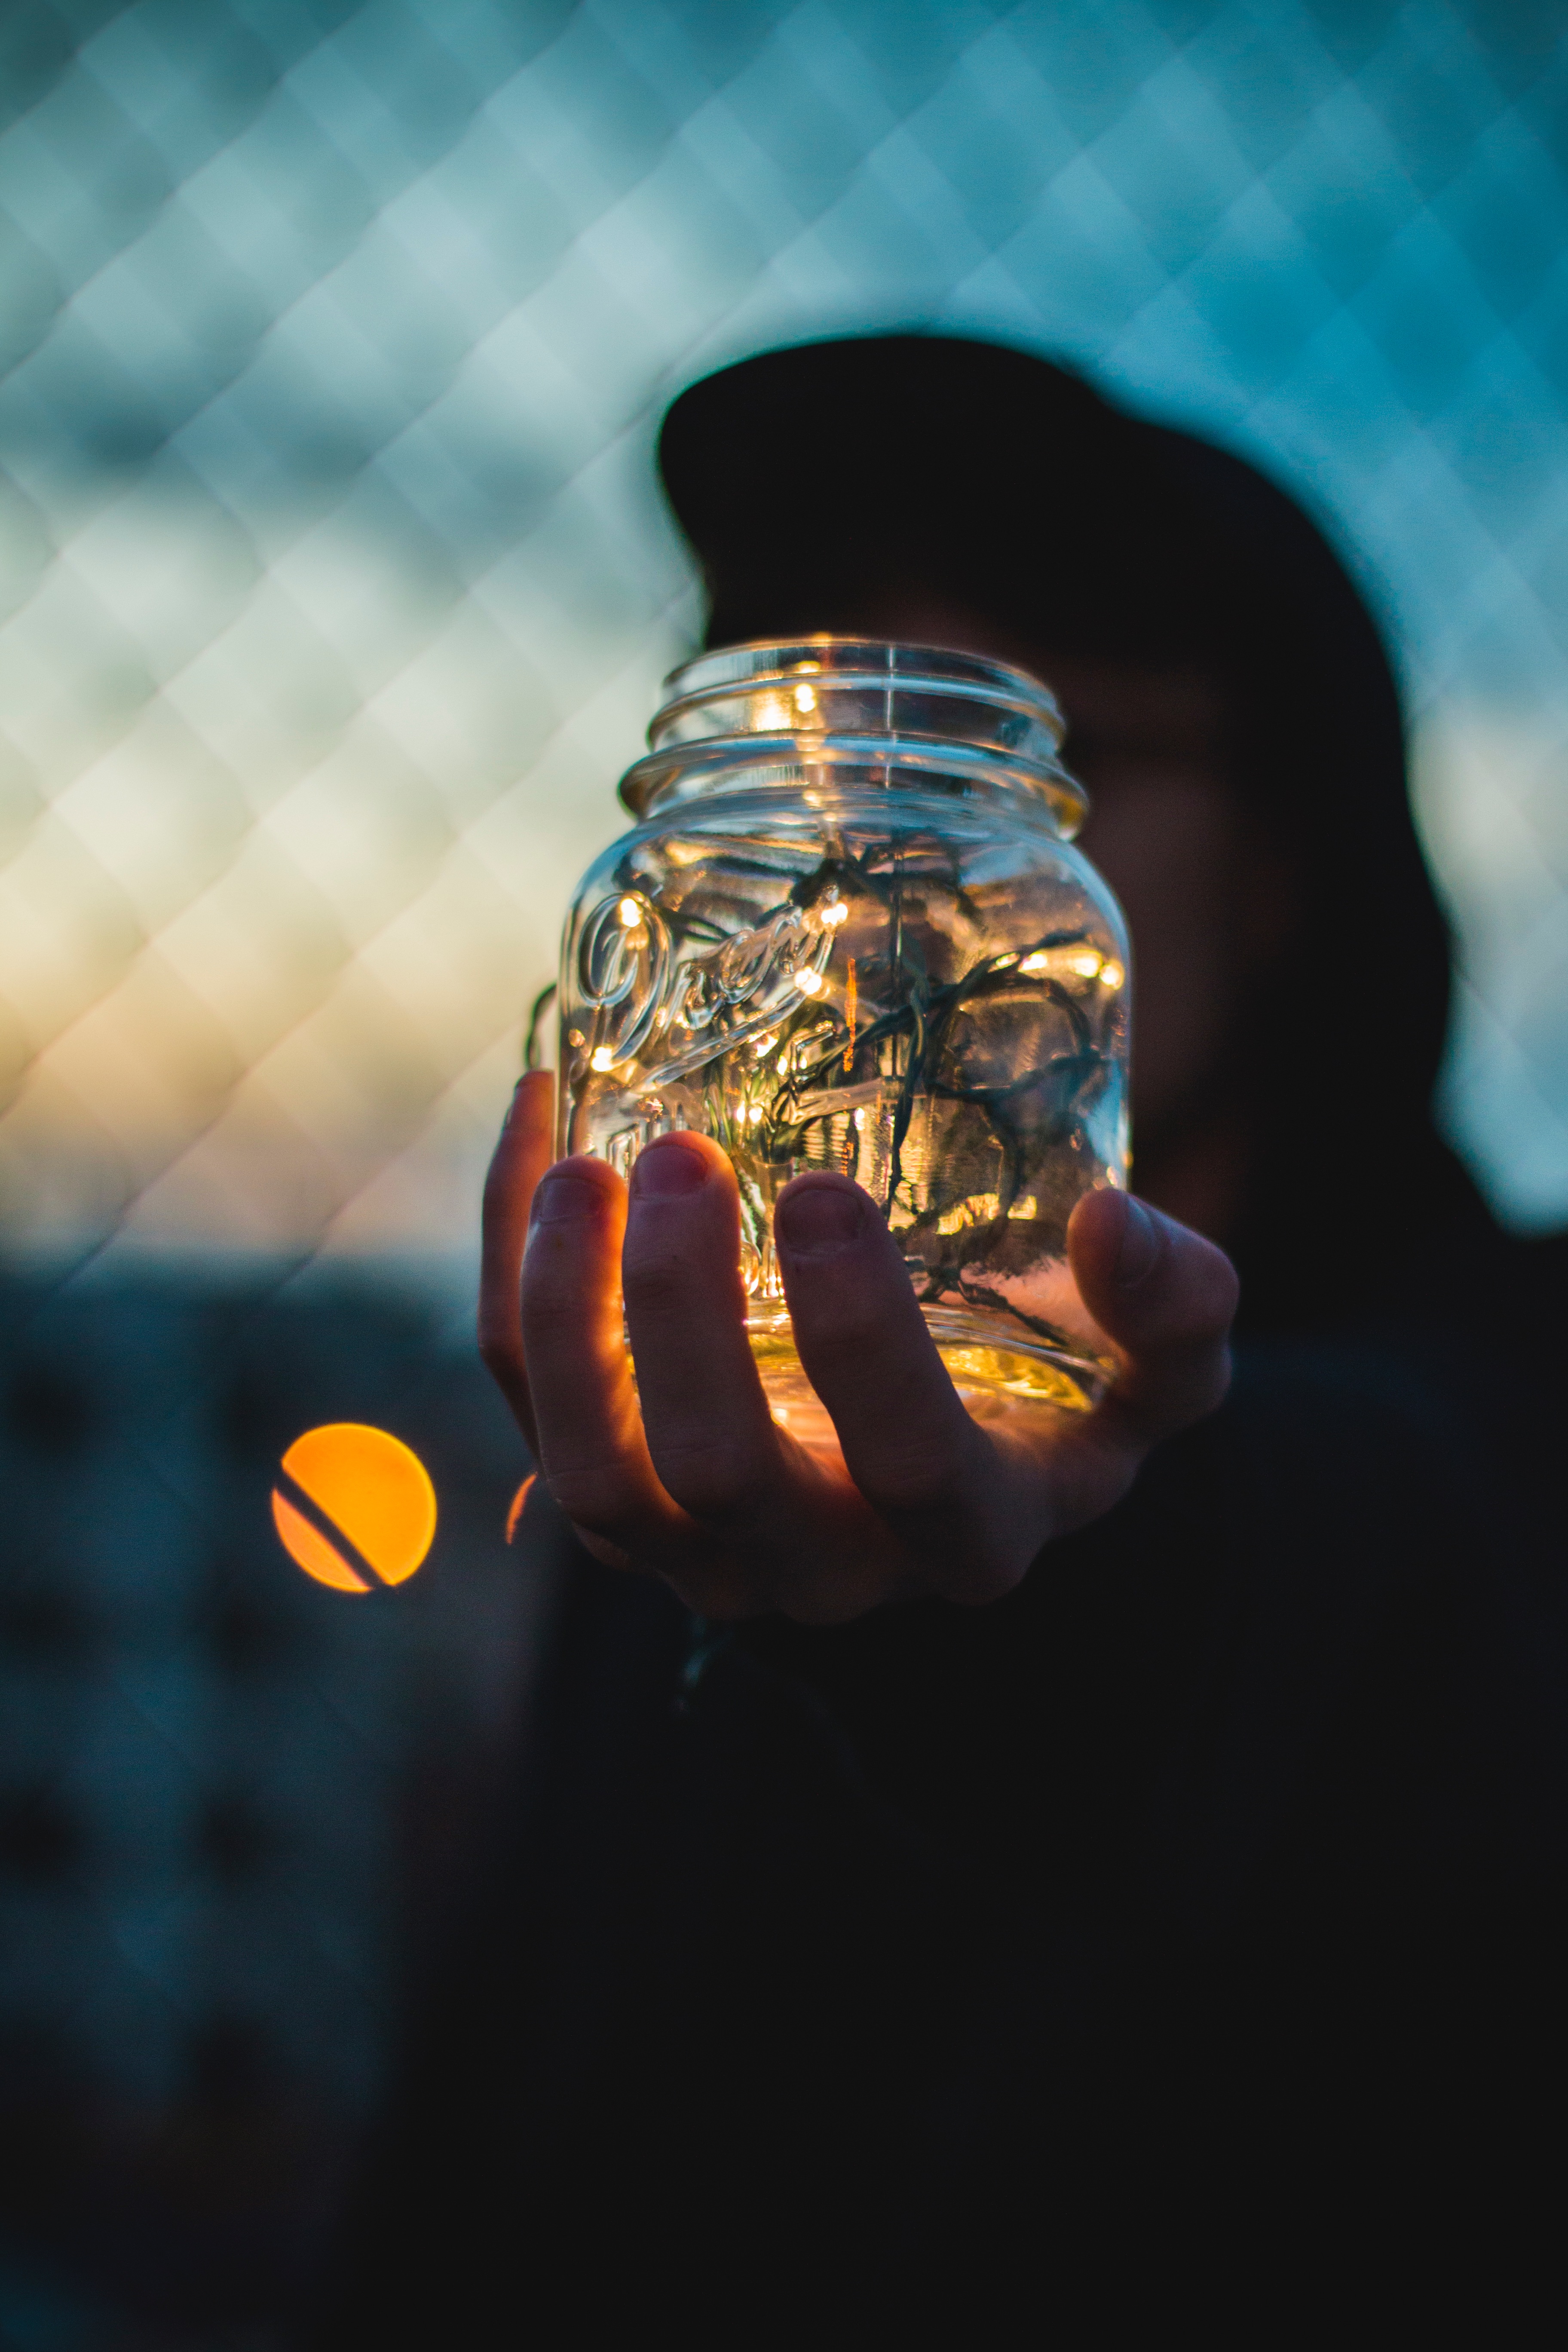
light, reflection, red, color, darkness, blue, close up, macro photography, computer wallpaper